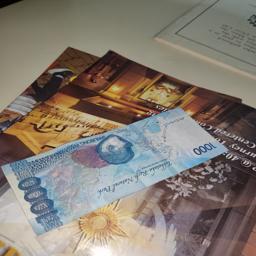
Label: 1000_Old_Back